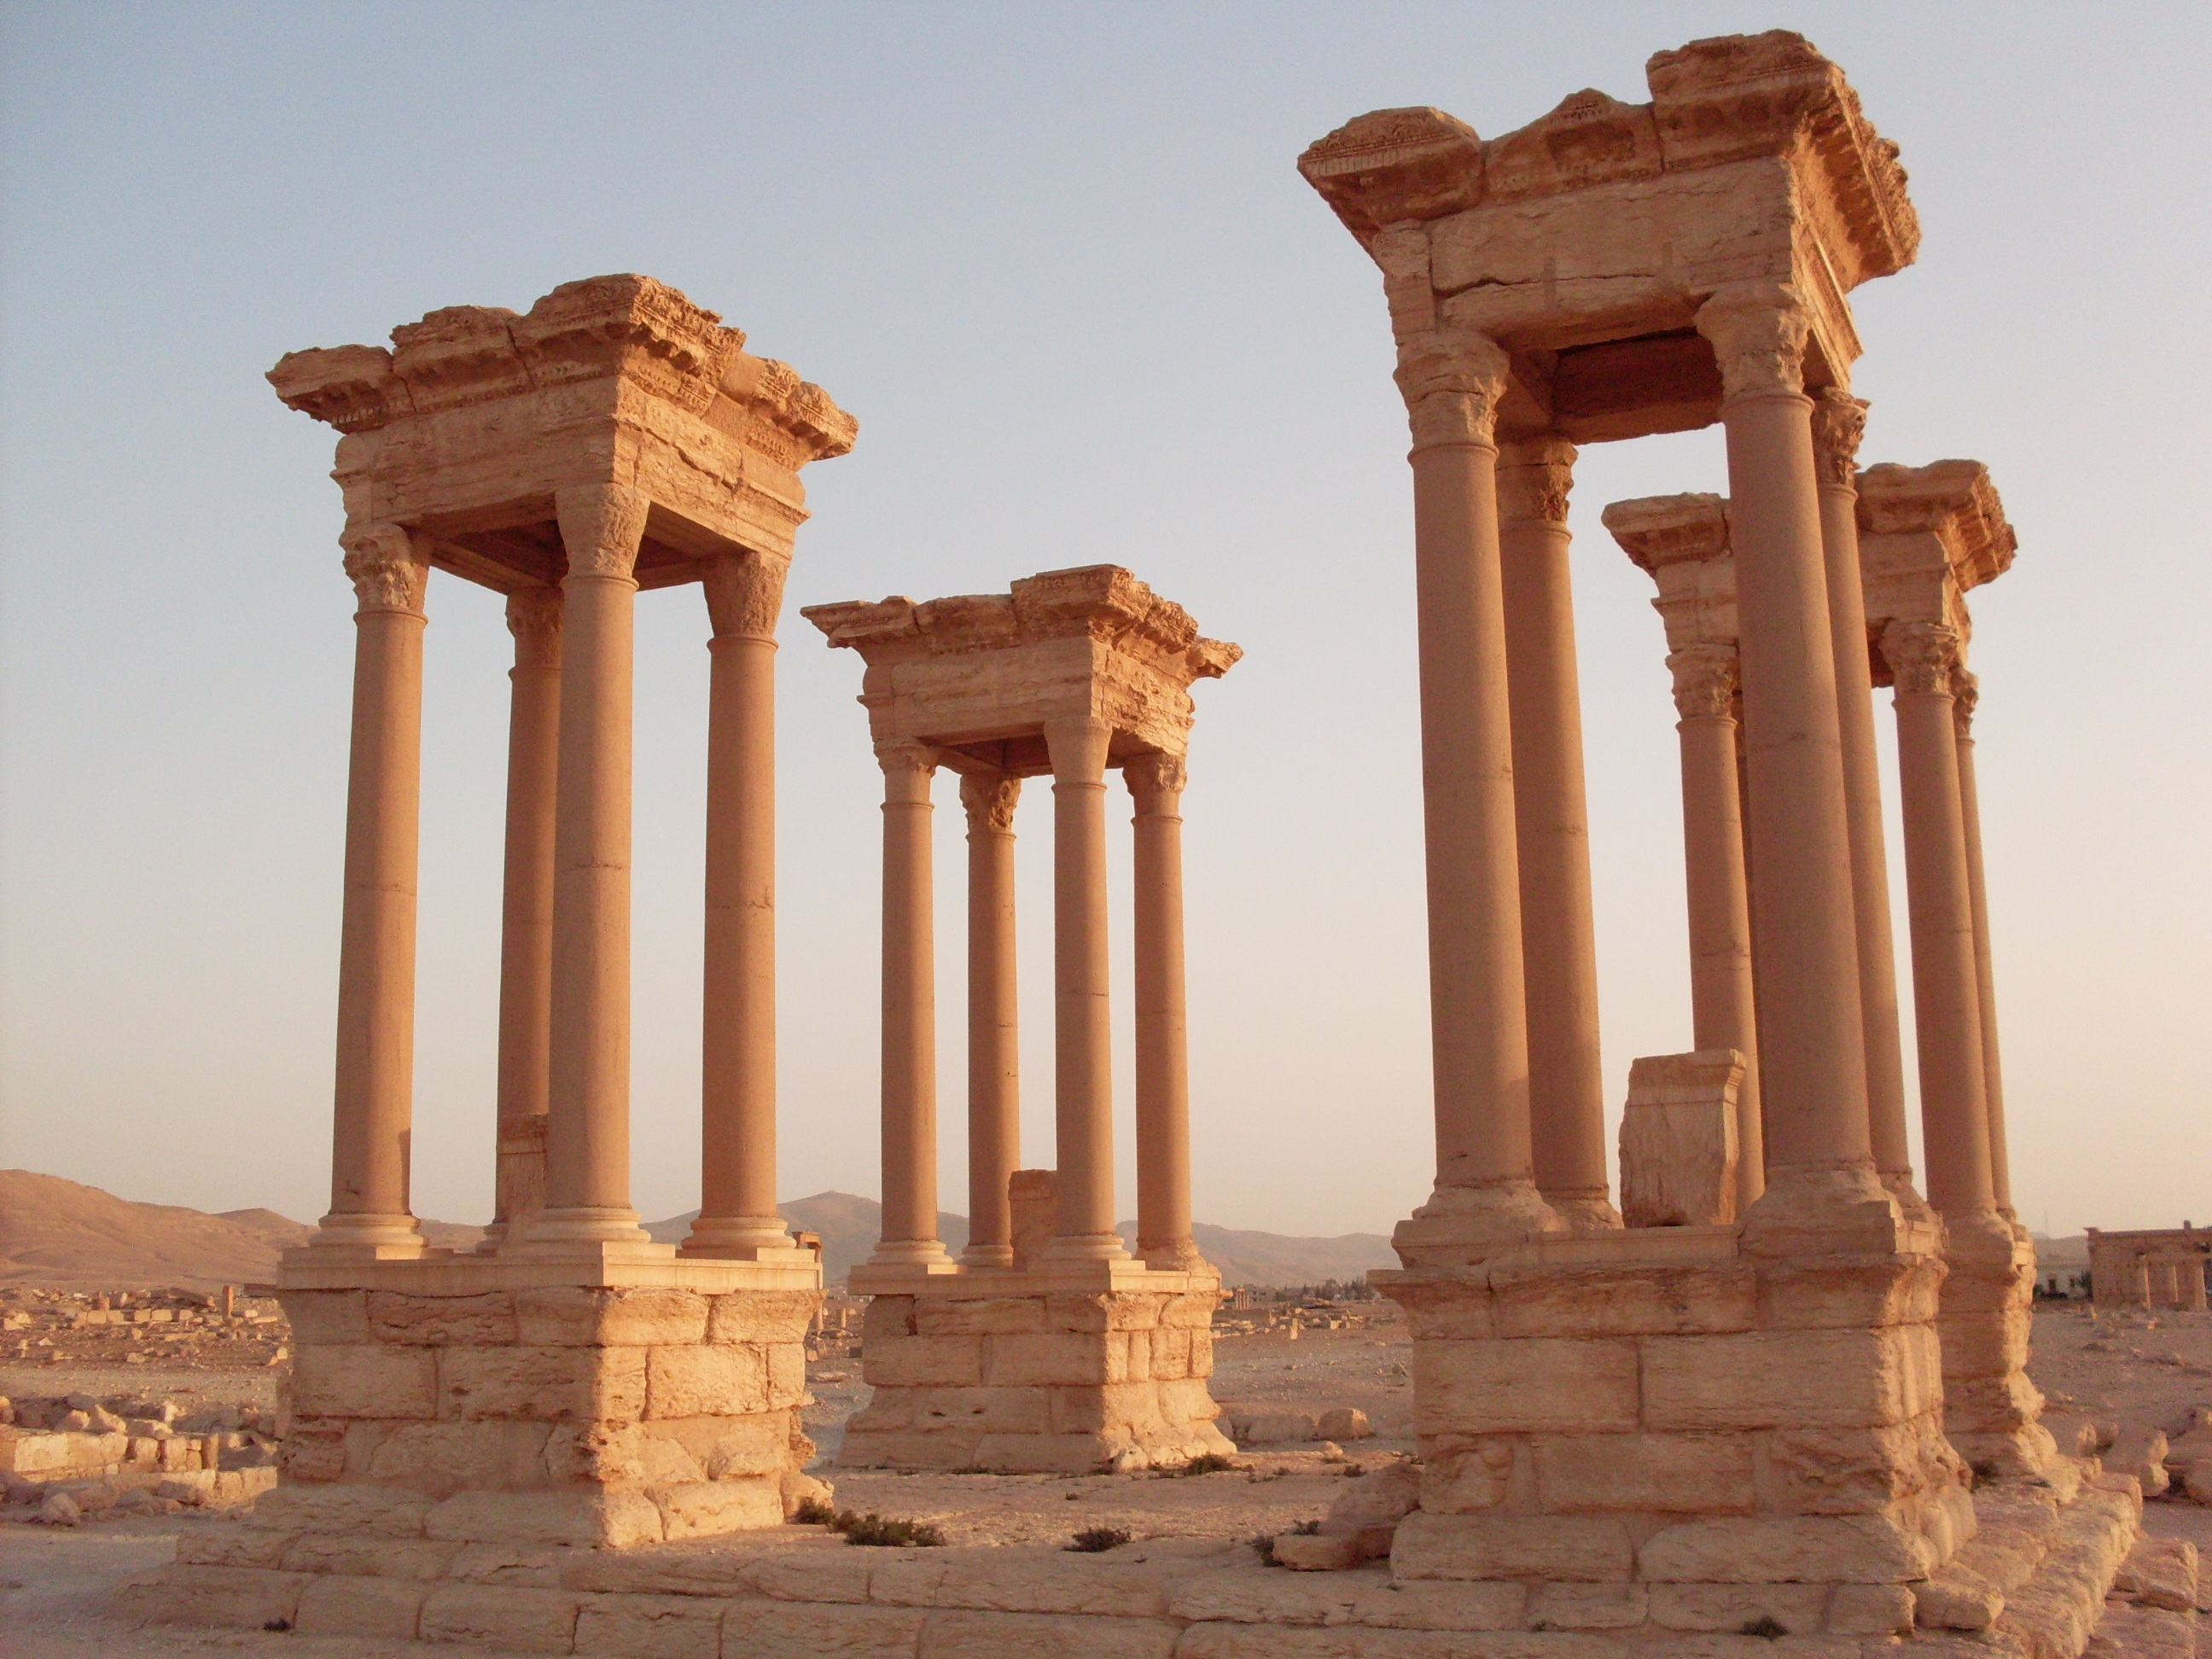
architecture, structure, wood, desert, building, formation, arch, column, ancient, landmark, place of worship, arhitecture, rome, temple, ruins, carving, colonnade, archaeological site, unesco world heritage site, syria, excavations, roman temple, hindu temple, historic site, ancient history, egyptian temple, ancient roman architecture, ancient greek temple, palmyra